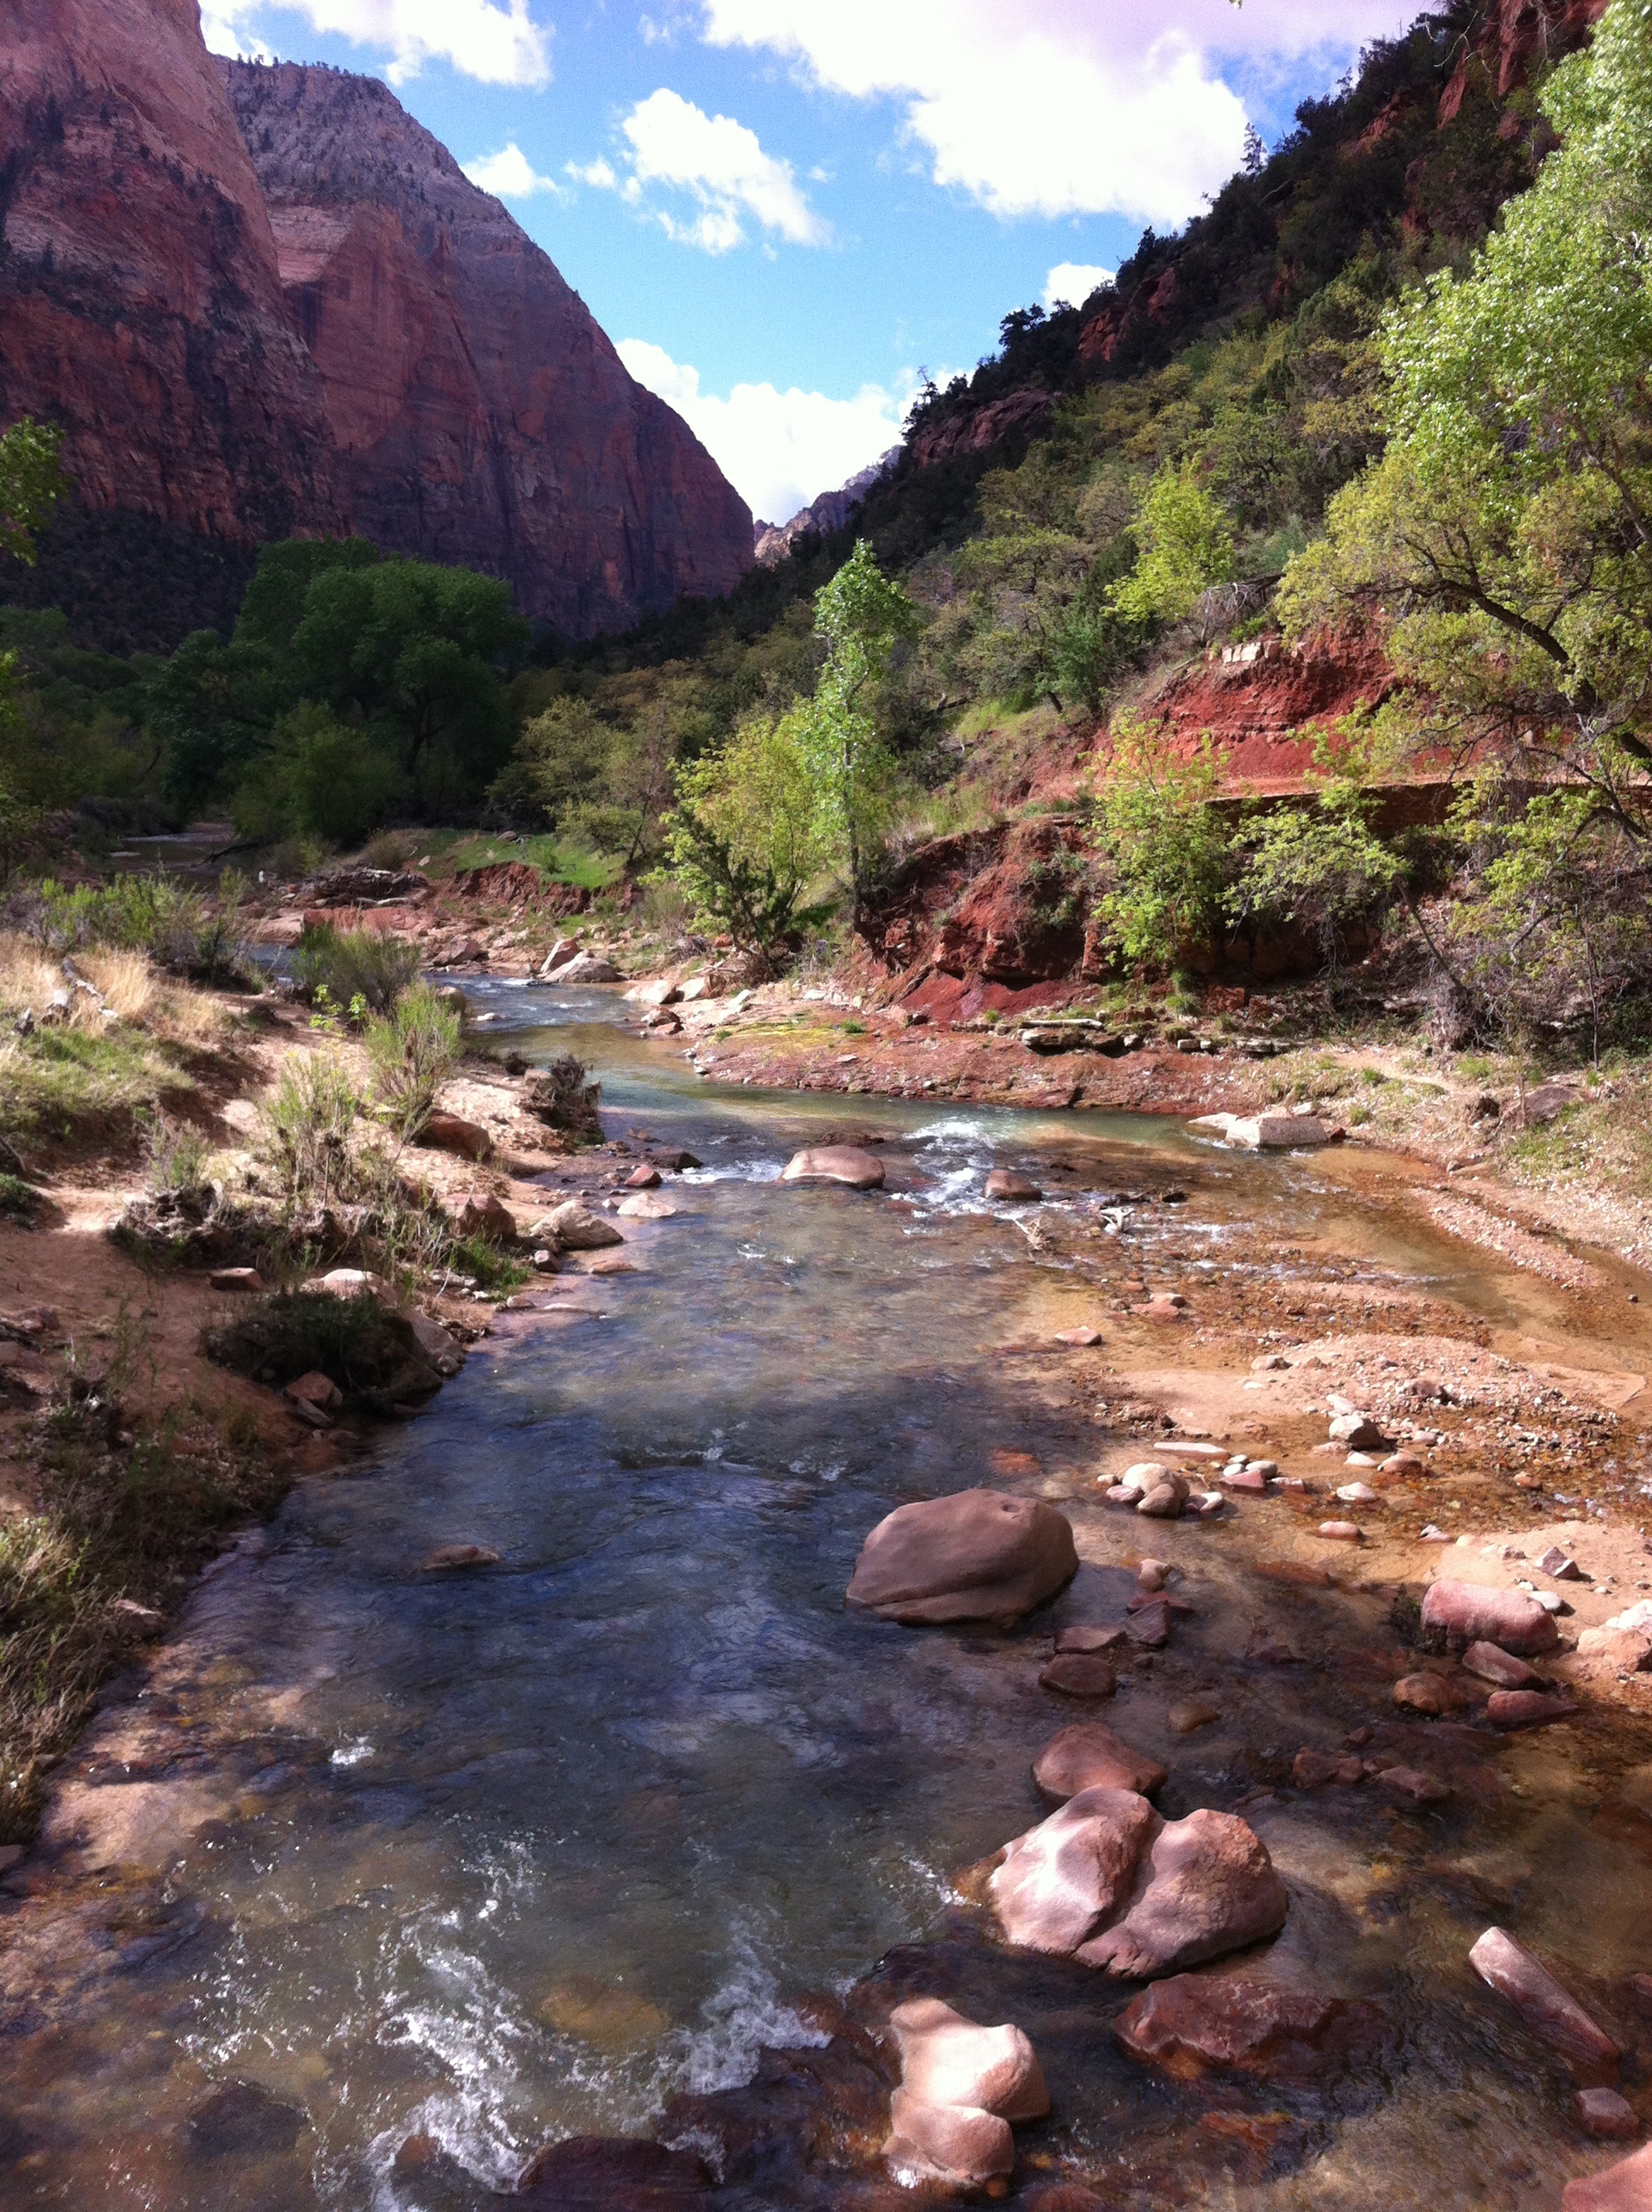
wilderness, mountain, river, valley, stream, rapid, canyon, body of water, wadi, landform, geographical feature, geological phenomenon